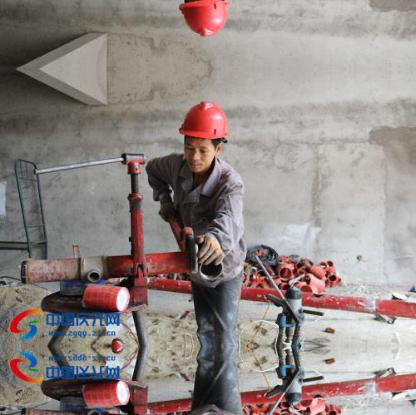
Objects in the image:
label: helmet
label: helmet